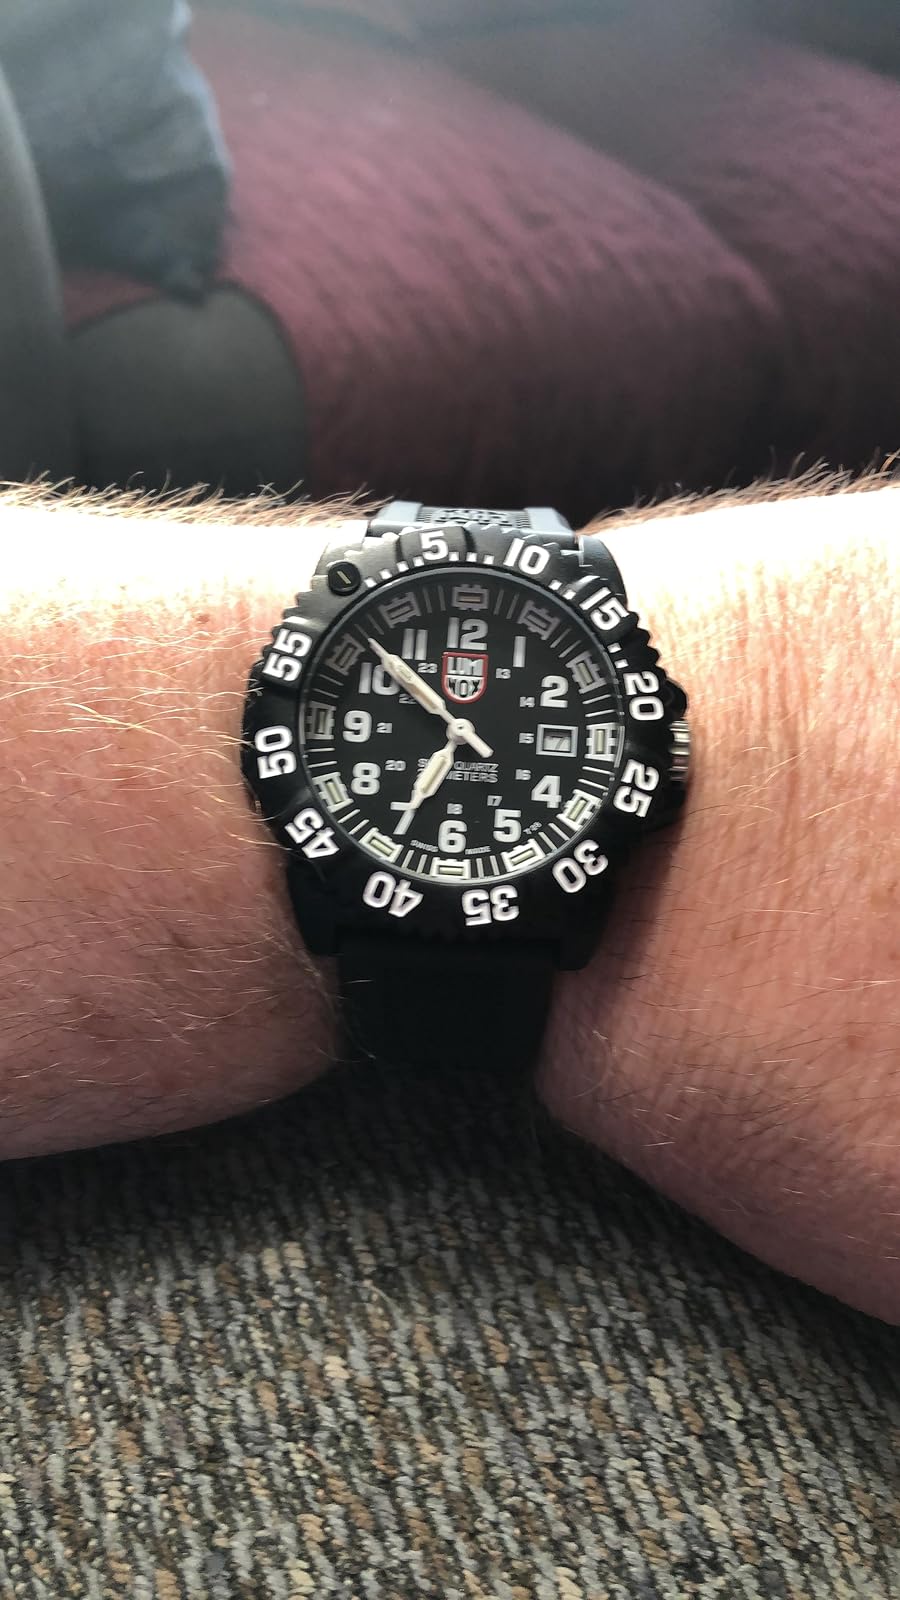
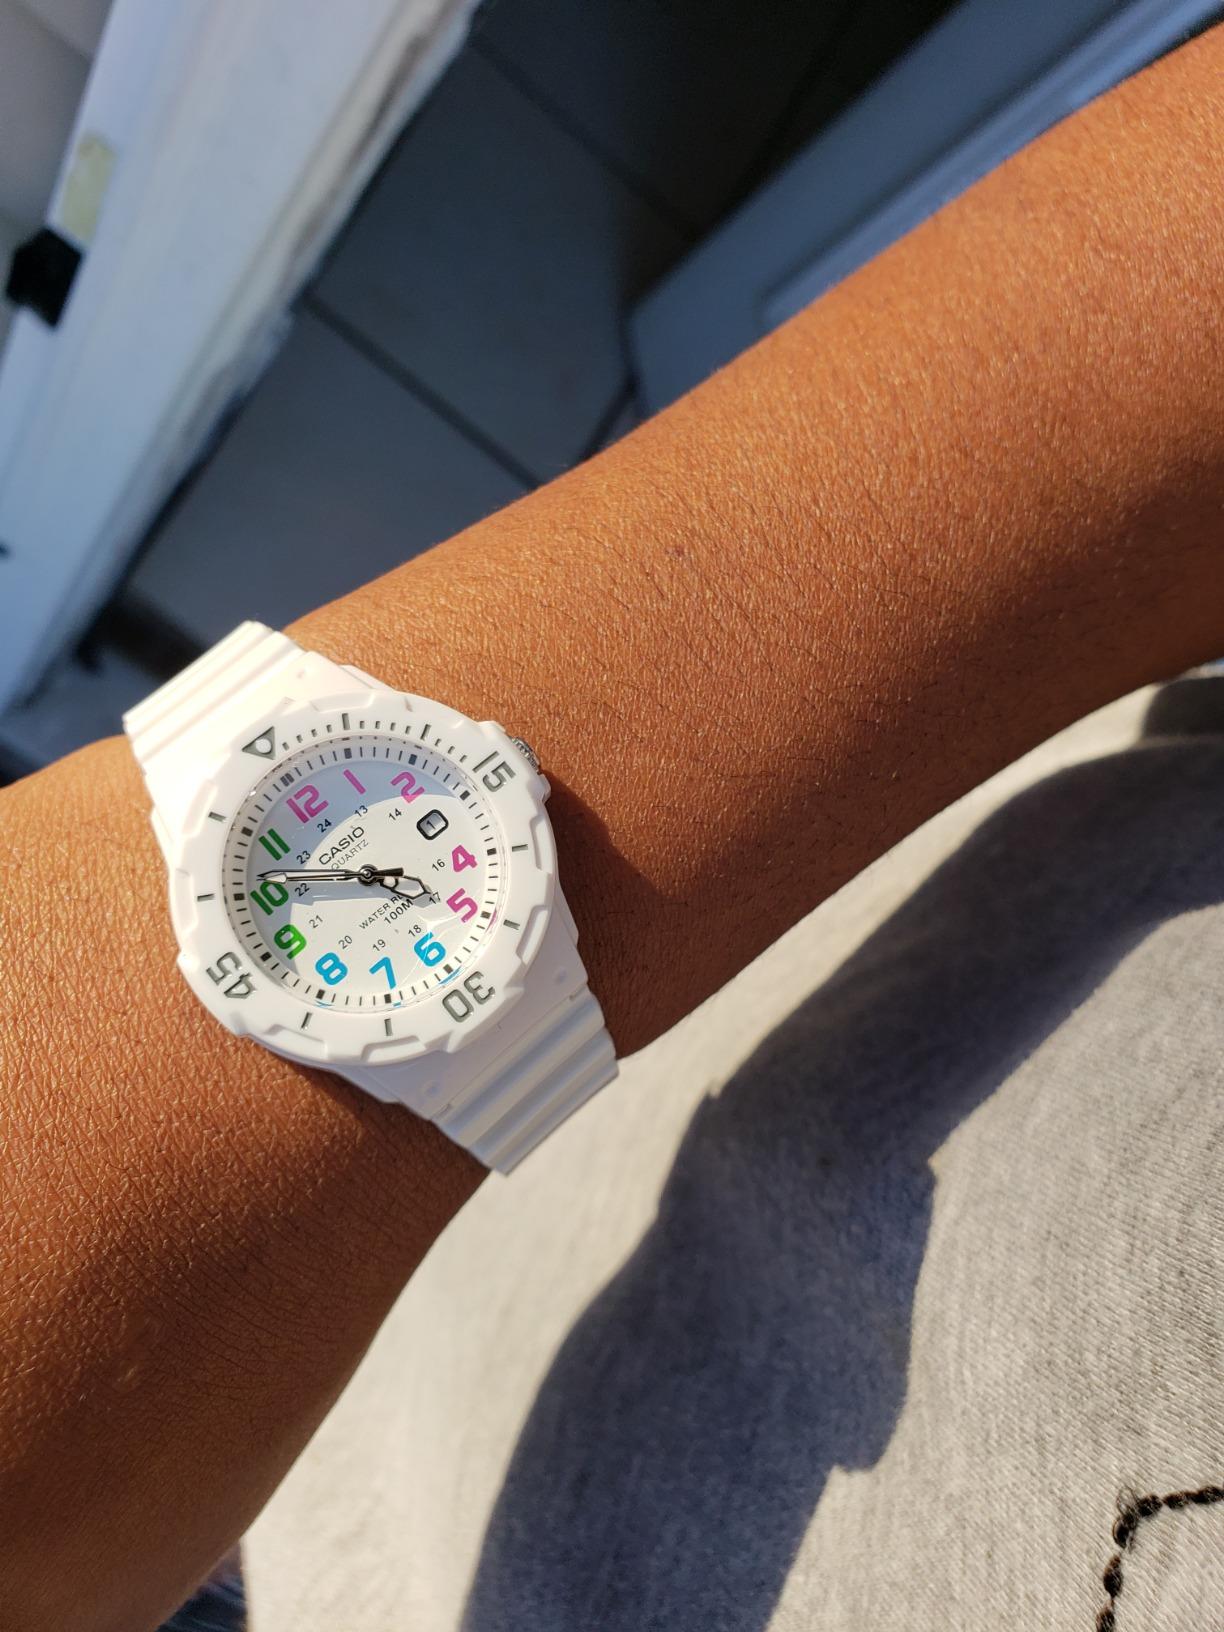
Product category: accessories_watch
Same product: no